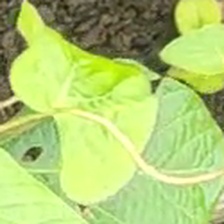
Weed species: Obscure_morning _glory(Ipomoea obscura)